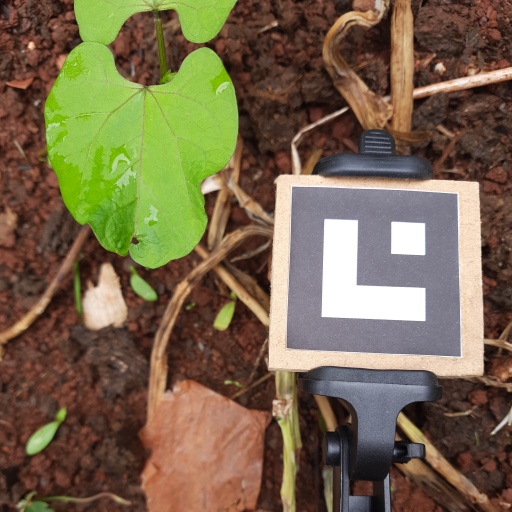
Observations: wavy surface, eating holes in the center, with water drops, under shade